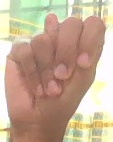
ASL sign: N